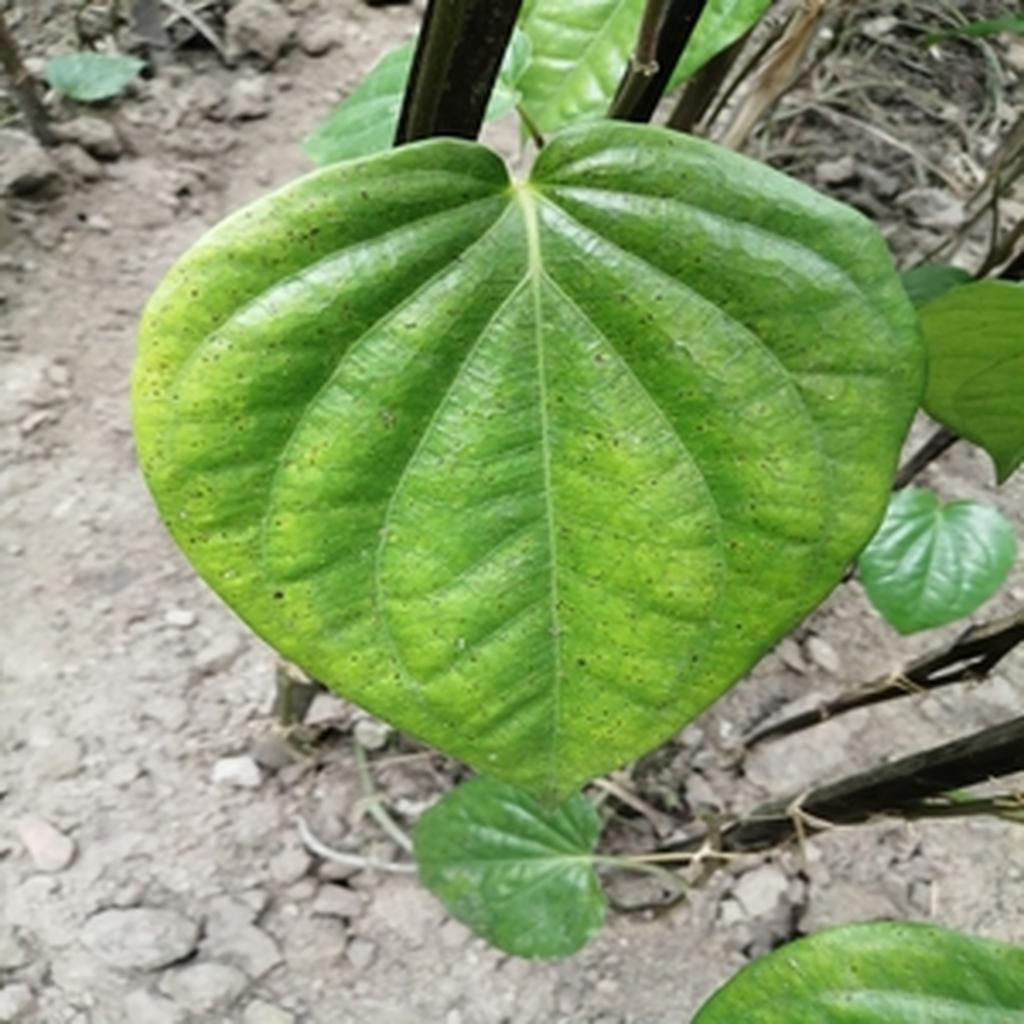
Label: Leaf_Spot